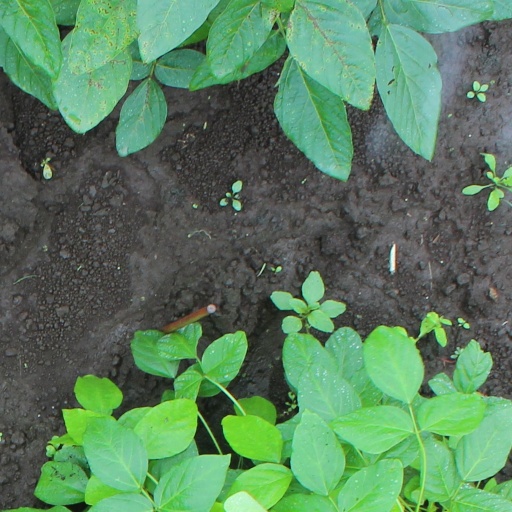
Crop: soybean